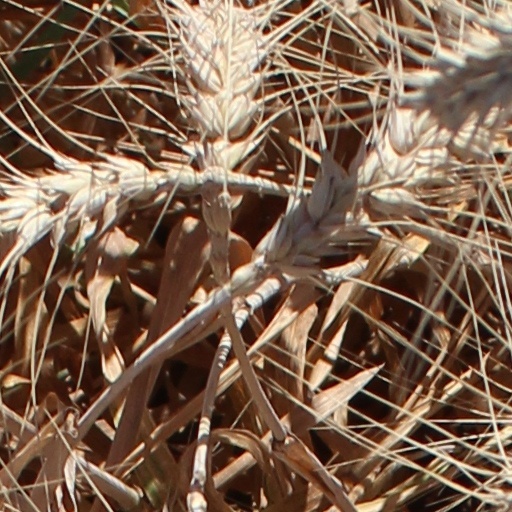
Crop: wheat